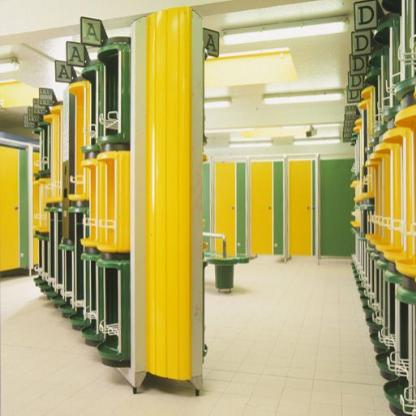
Scene: Indoor